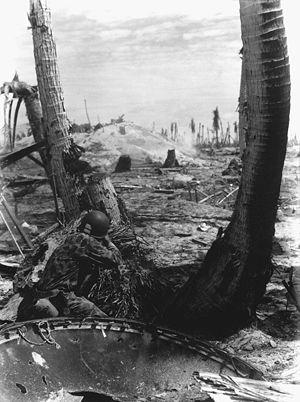
La bataille de Tarawa est le débarquement américain et la bataille qui s'ensuivit face aux troupes japonaises du 20 au 23 novembre 1943 sur Betio et les autres petites îles de l'atoll de Tarawa de l'archipel des îles Gilbert dans le Pacifique.